Buzi (fortification)

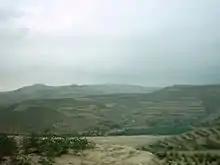
Loess Plateau landscape near Tongwei County seat

Buzi are small forts built along the northern frontier of China. They are prevalent in the Loess Plateau of Shaanxi, Gansu and Ningxia provinces, usually square or oval (as hill forts) and built out of rammed earth walls.